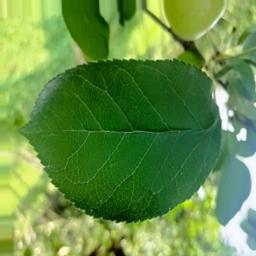
Label: Healthy